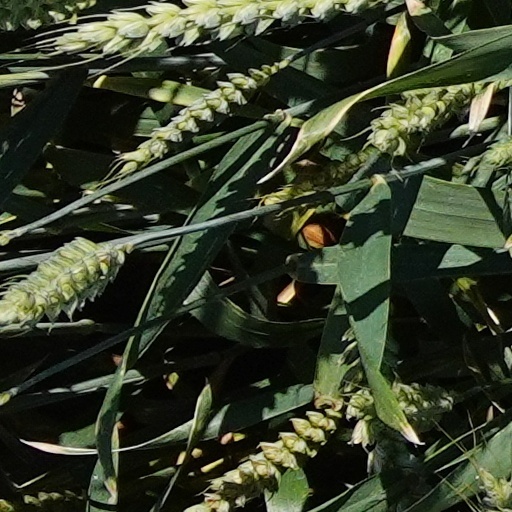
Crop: wheat